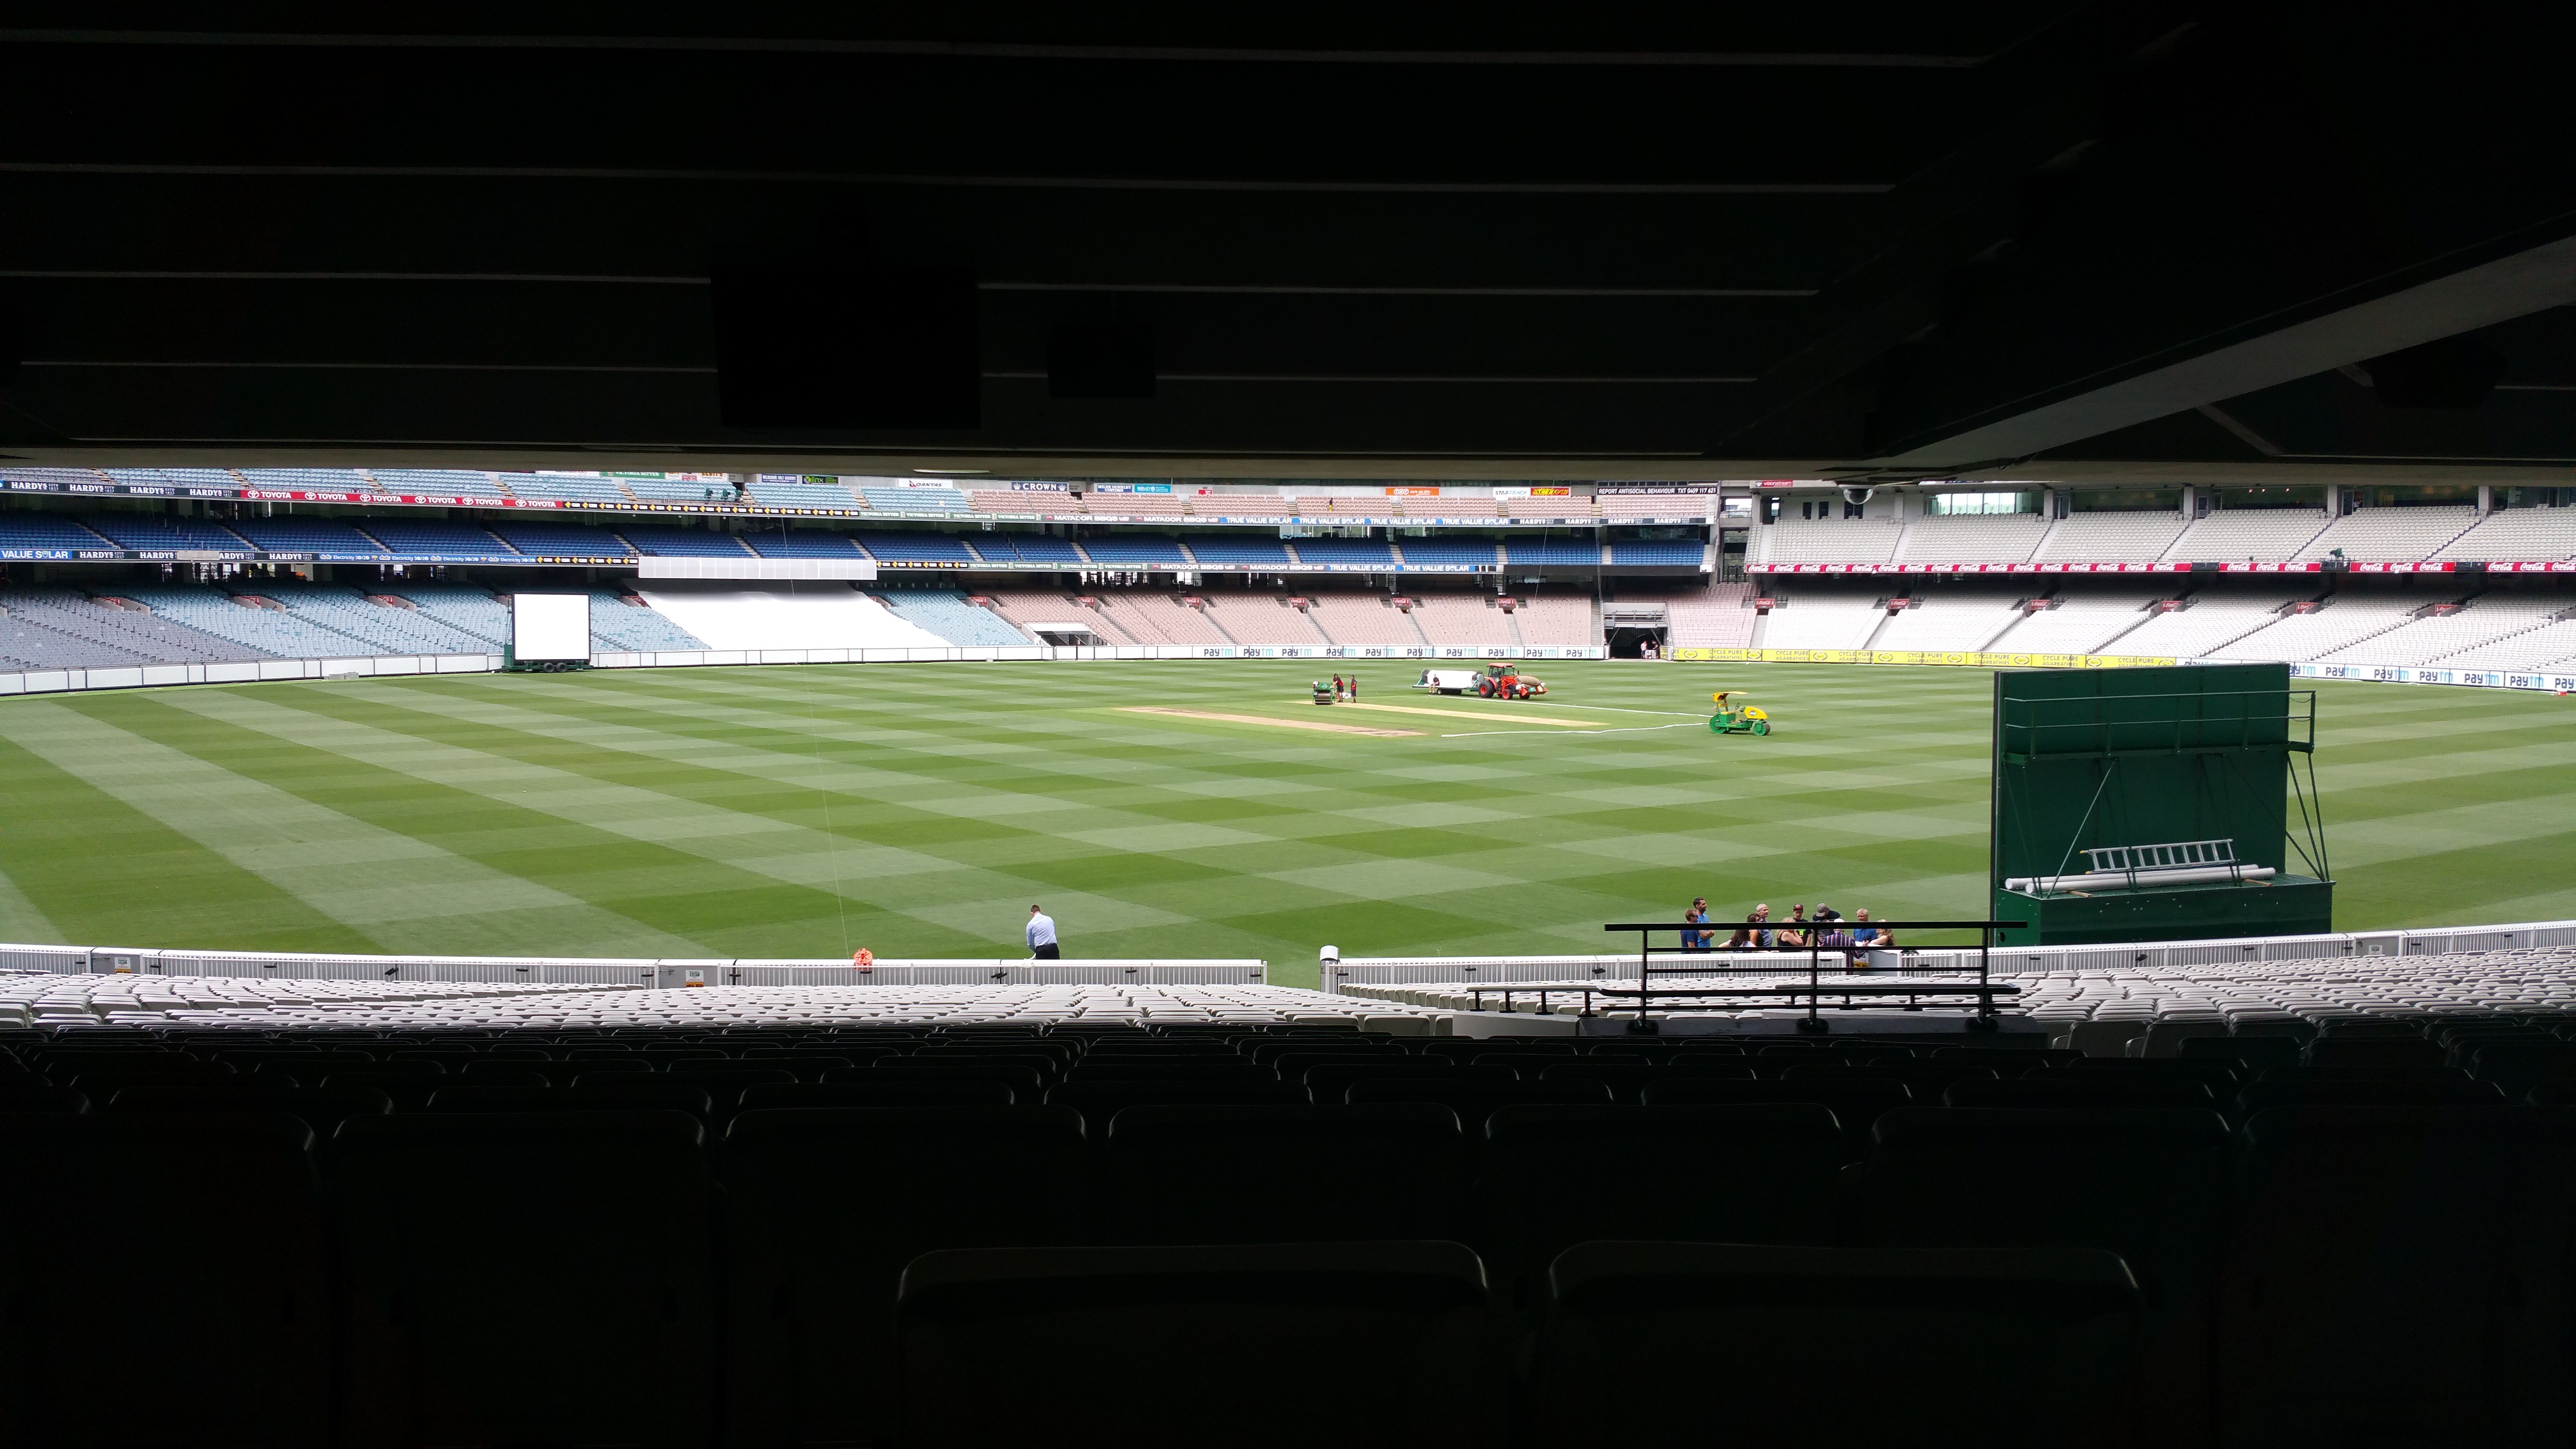
structure, lawn, green, stadium, baseball field, arena, race track, melbourne, baseball park, geographical feature, sport venue, soccer specific stadium, arena football, cricket ground, cricket stadium